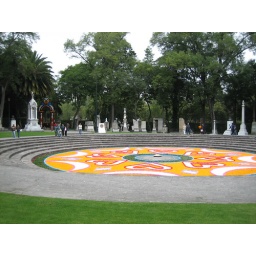
This was covered in flowers, real and plastic, and pine needles to create a DOTD colorful display.